Caldwell Hall (Pine Bluff, Arkansas)

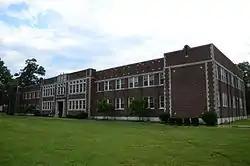

Caldwell Hall occupies a central position on the campus of the University of Arkansas at Pine Bluff in Pine Bluff, Arkansas. It is a large, T-shaped two-story brick building with Late Gothic Revival features, which was built in 1928 to a design by the noted Arkansas architectural firm Thompson, Sanders, & Ginocchio. Its central entrance section has Art Deco features in stone panels above the entrance, and fluted stone piers that rise to streamlined finials.